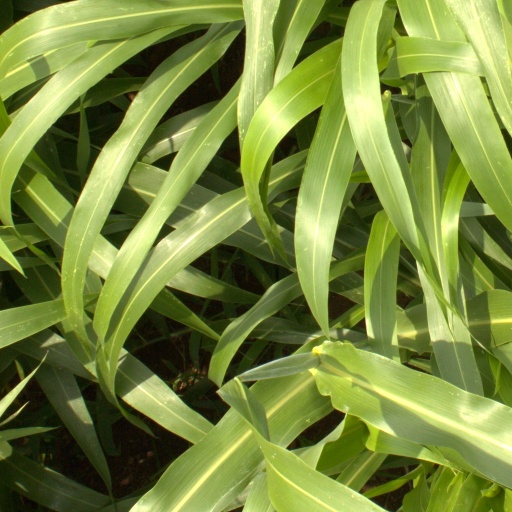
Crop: sorghum